FC Puuma Tallinn

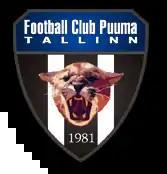

FC Puuma Tallinn is an Estonian football club based in Tallinn. The club was founded on 23 October 1981.